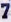
Number: 7